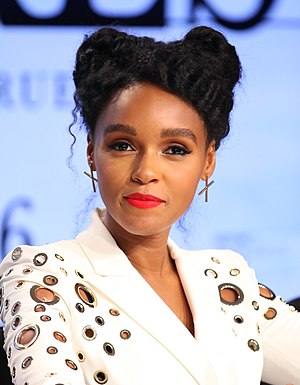
Janelle Monáe / Karriere / 2015–2017: Ny kontrakt med Epic Records, The Eephus, Moonlight og Hidden Figures
Monáe i 2016.
"Janelle Monáe Robinson er en amerikansk sanger, sangskriver, skuespiller og producer. I løbet af sin karriere har Monáe modtaget otte Grammy Award nomineringer, modtaget en MTV Video Music Award og vundet ASCAP Vanguard Award i 2010. Hun blev også hædret med ""Rising Star Award"" i 2015, og med ""Trailblazer of the Year"" i 2018 ved Billboard Women in Music.